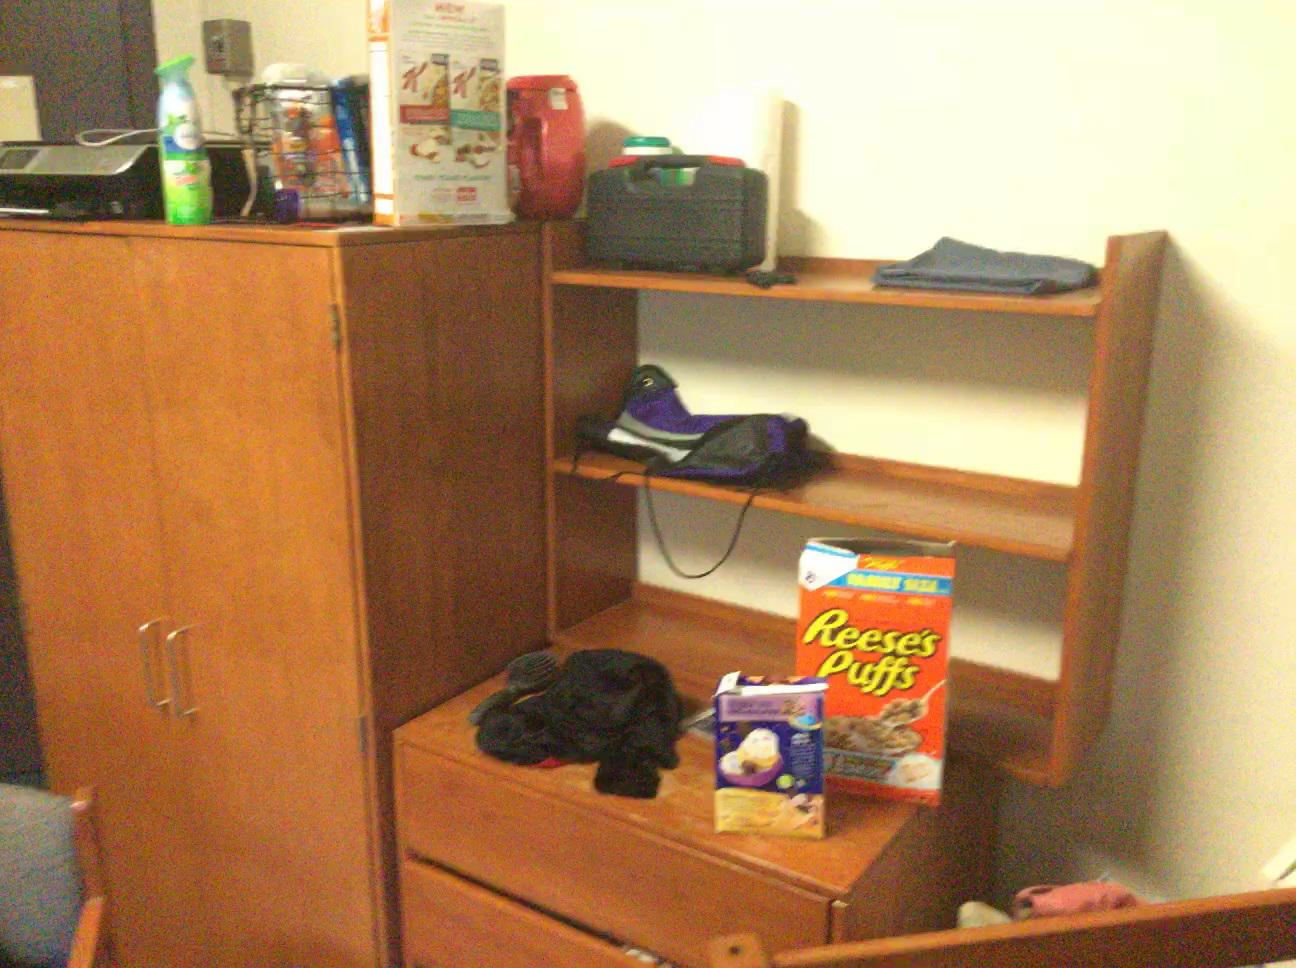
Question: Is the backpack left of the scissors from the second object's perspective? Final answer should be yes or no.
Answer: Yes